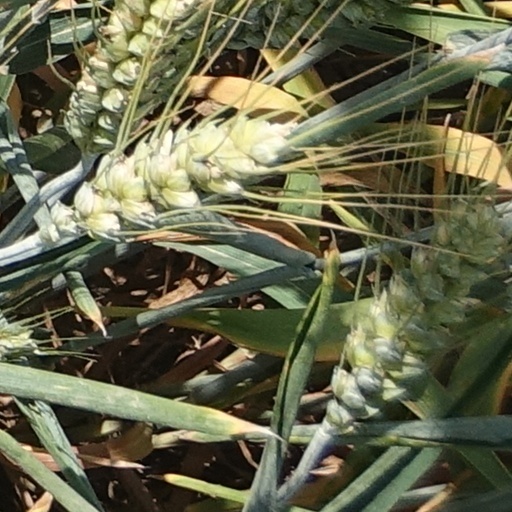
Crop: wheat